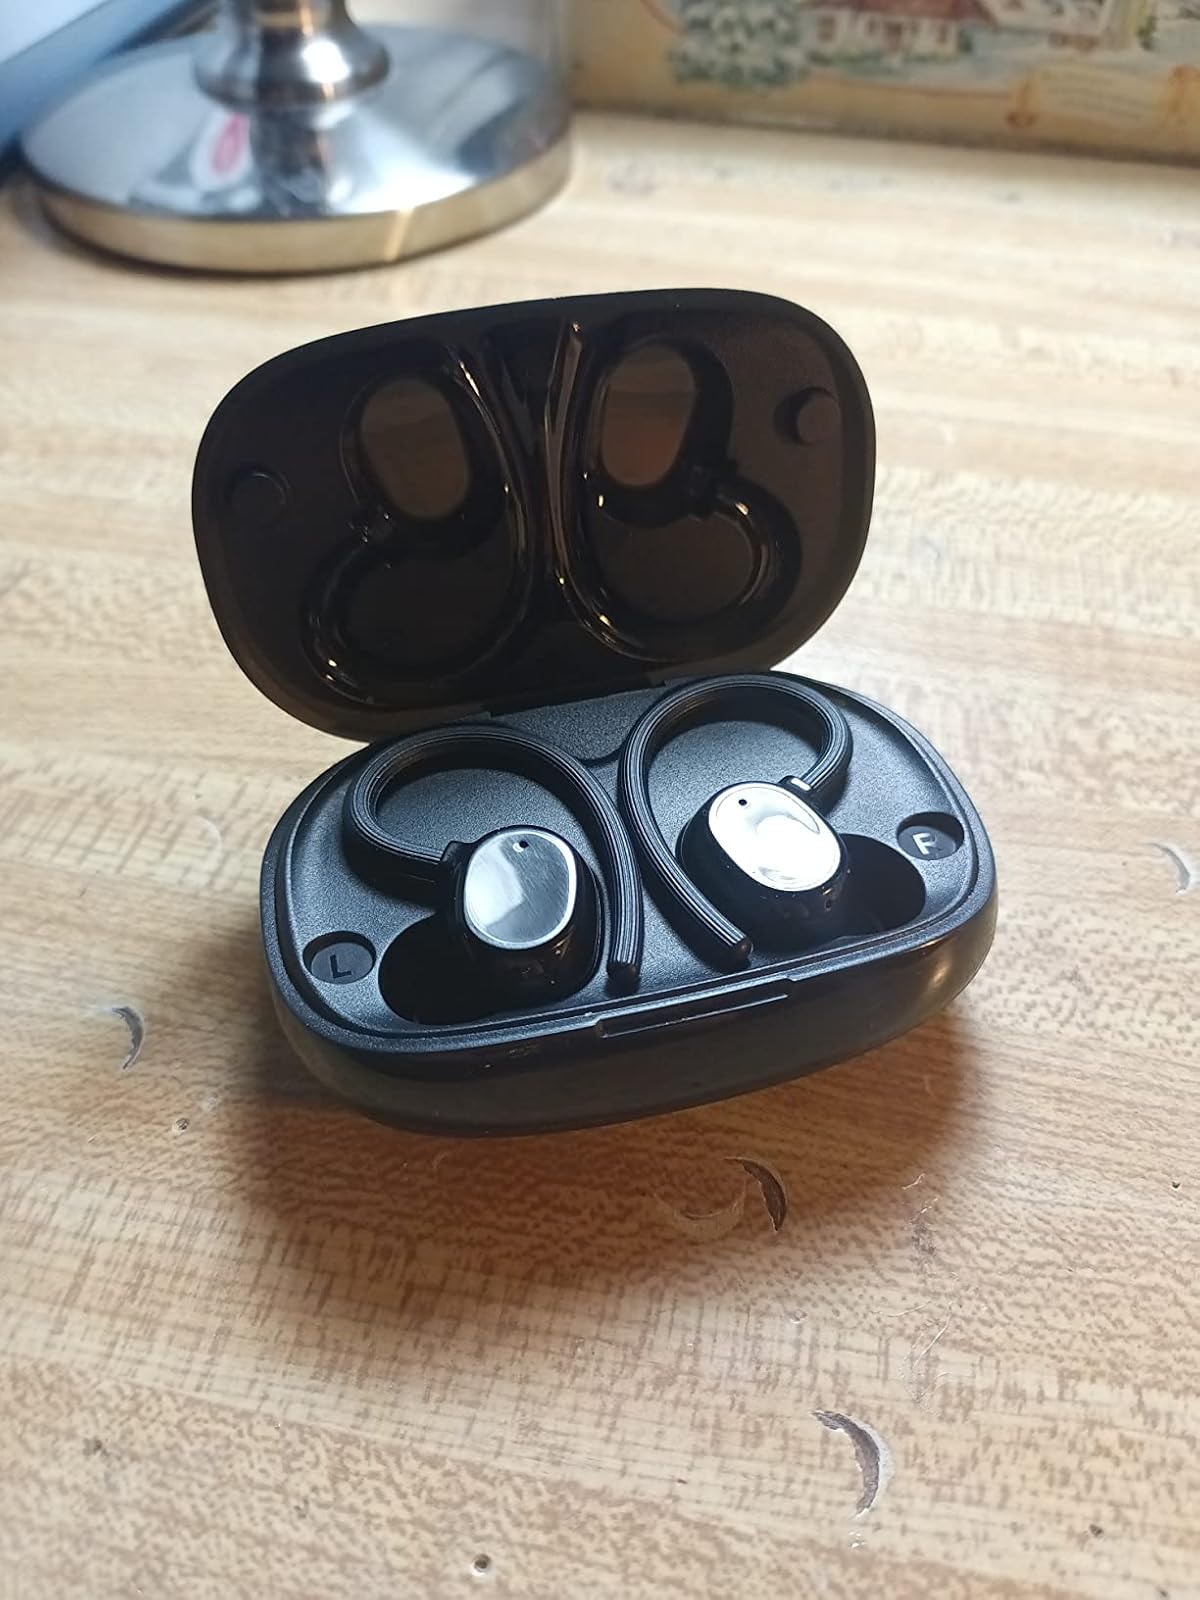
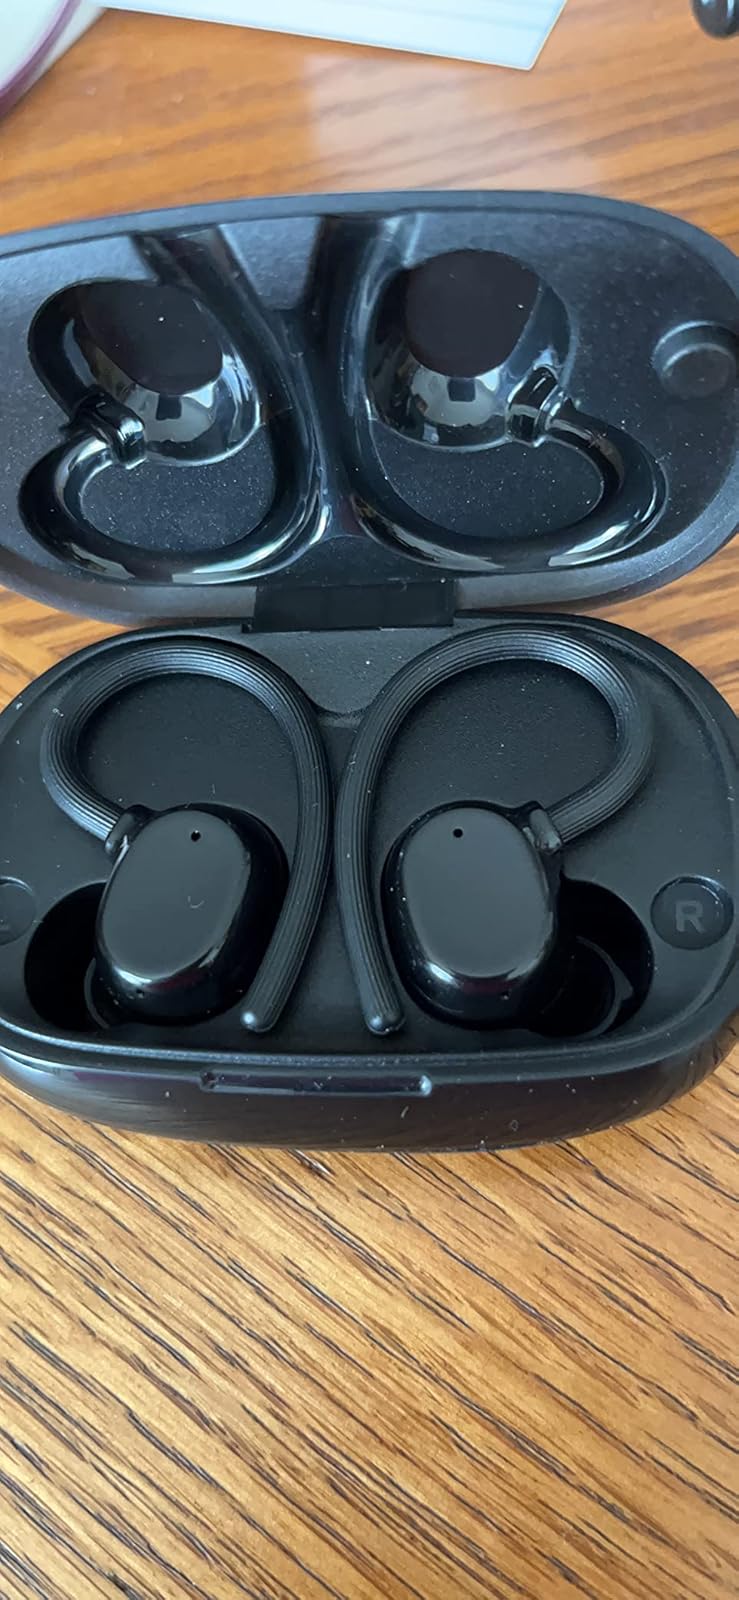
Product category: earbuds
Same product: yes